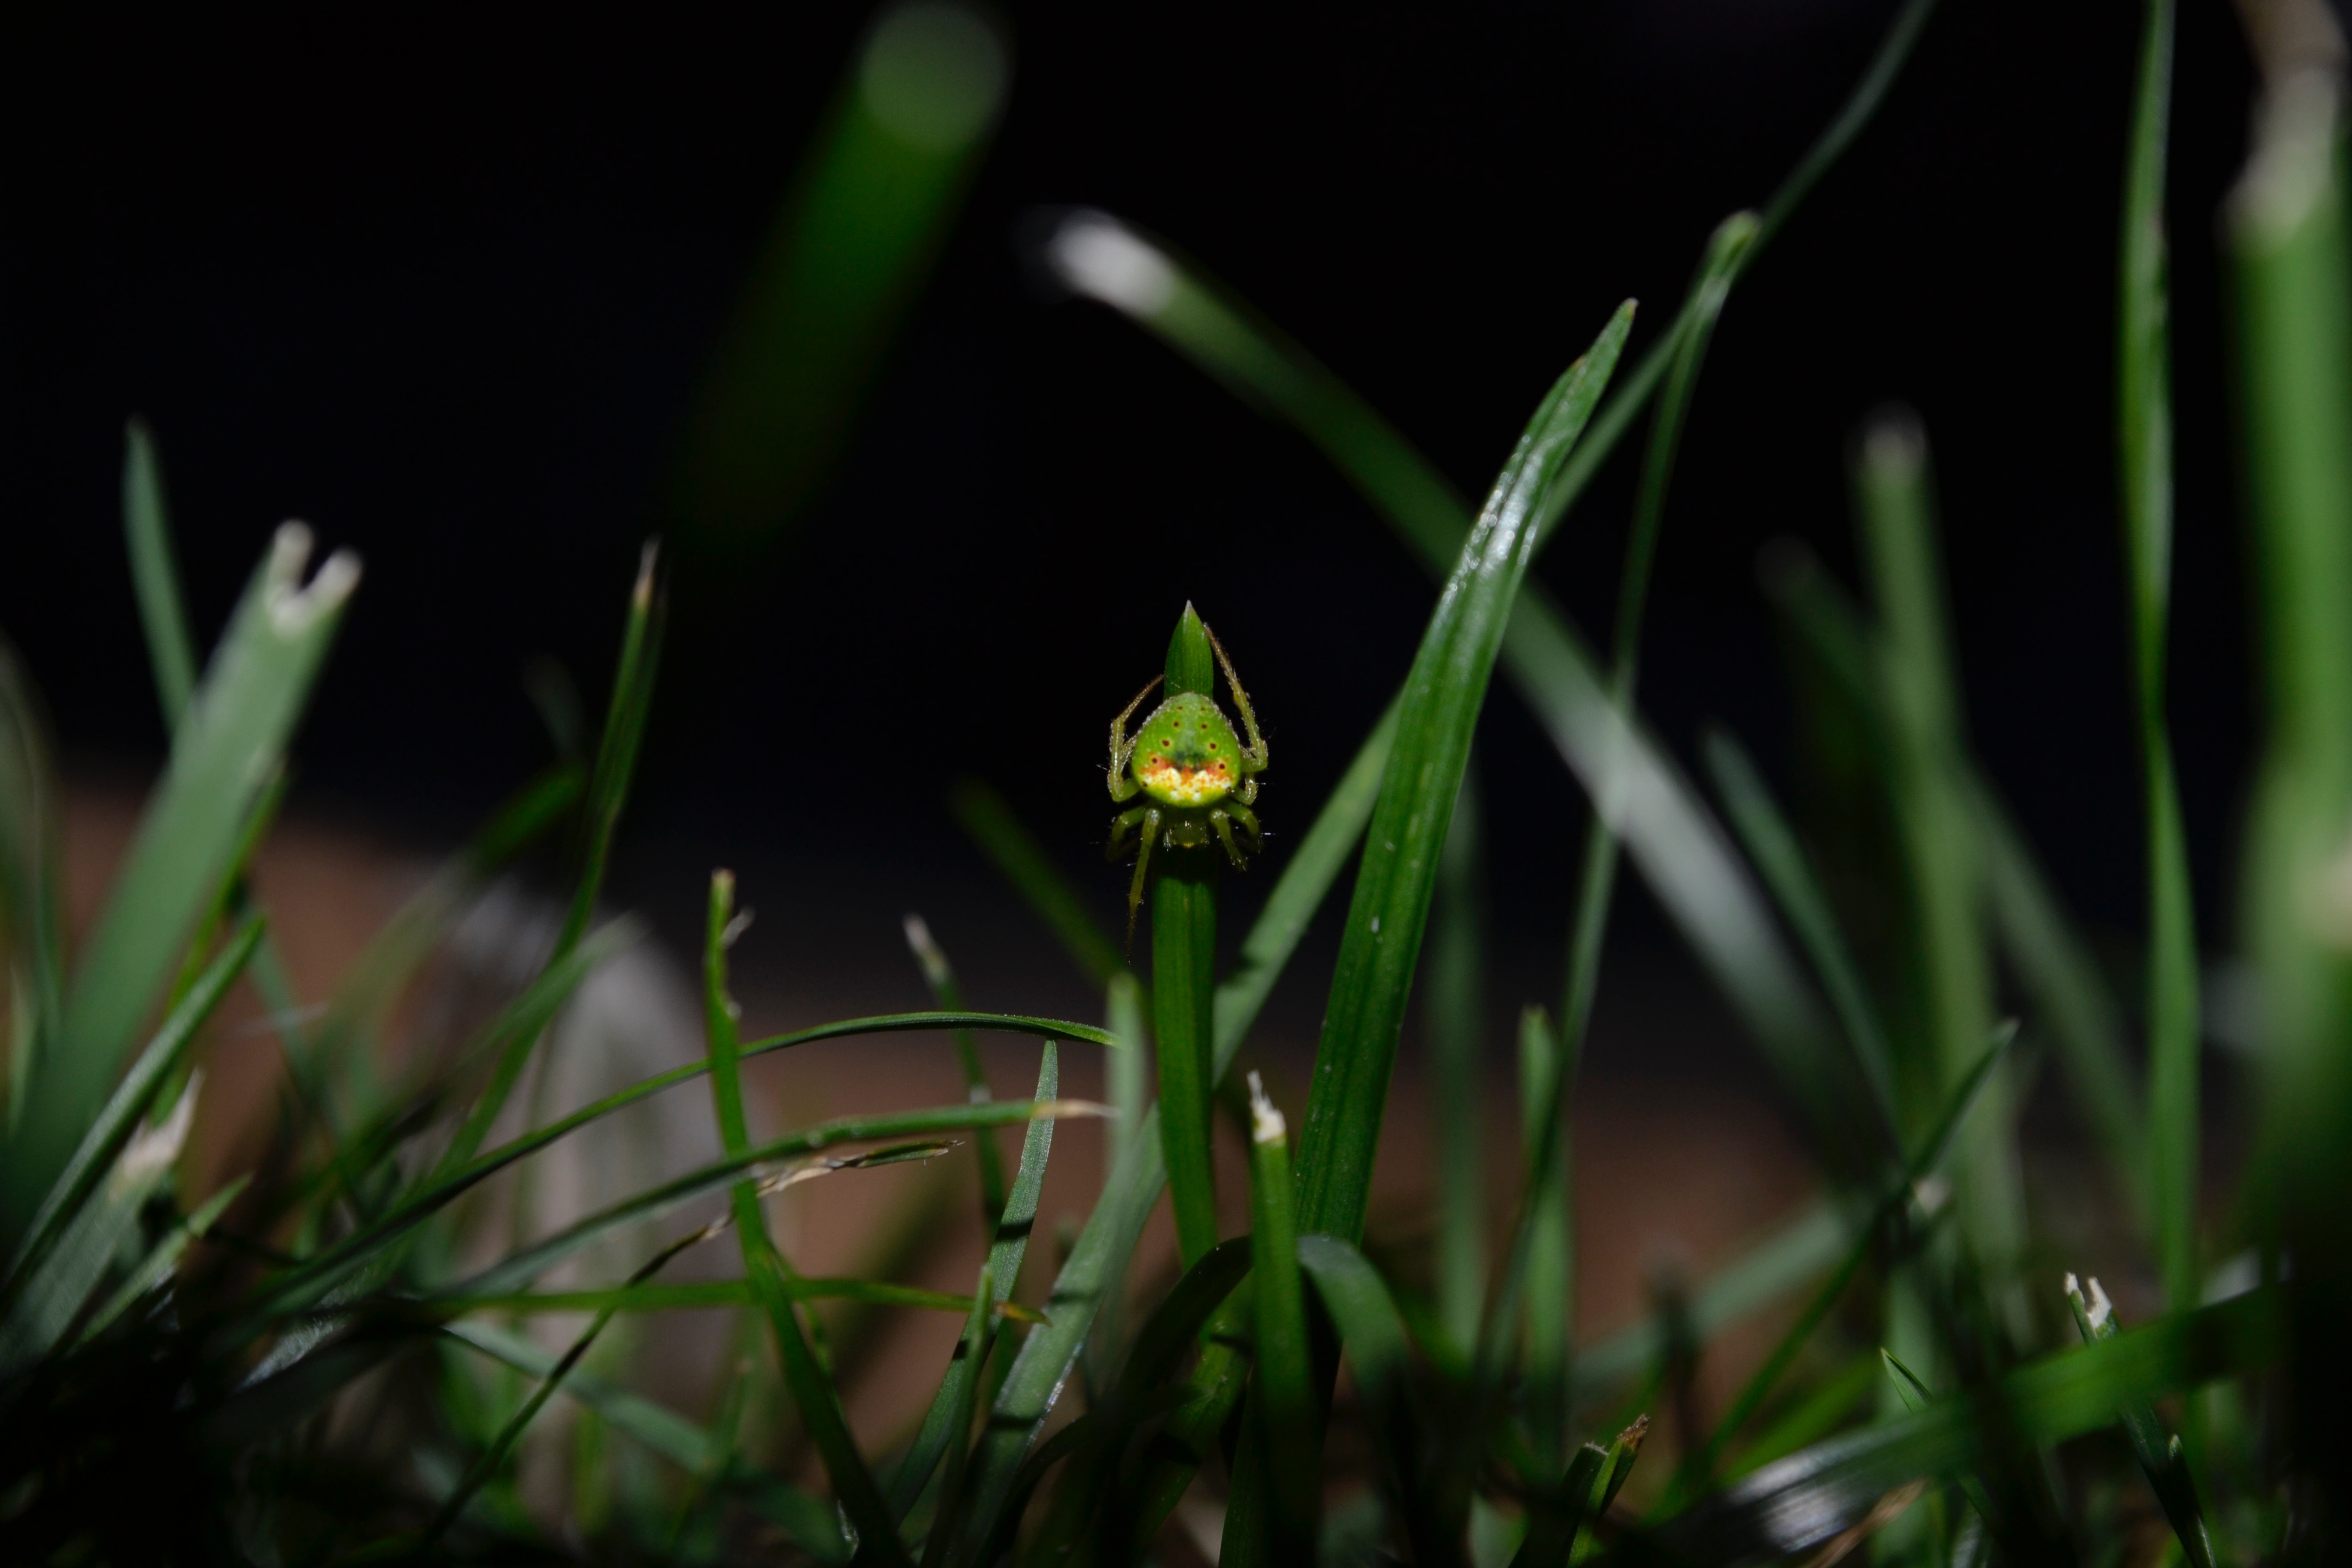
grass, dew, plant, leaf, flower, green, insect, flora, invertebrate, moisture, macro photography, grass family, plant stem